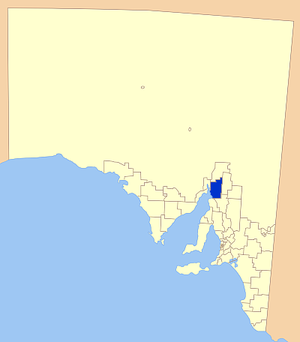
Le district de Mount Remarkable est une zone d'administration locale située au sommet du golfe Spencer et à la base de la chaîne de Flinders en Australie-Méridionale en Australie.